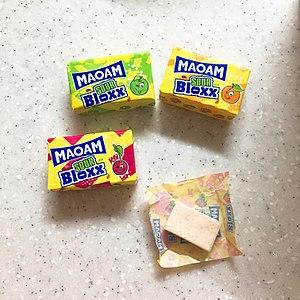
Un ambigramme est la figure graphique d'un mot dont la représentation suscite une double lecture. Un ambigramme doit ainsi pouvoir se lire selon différents points de vue, en particulier par symétrie centrale, par symétrie axiale, ou parce que le lecteur fixe son attention sur différents éléments de la représentation. La double lecture d'un ambigramme peut donner le même mot, ou un autre mot.